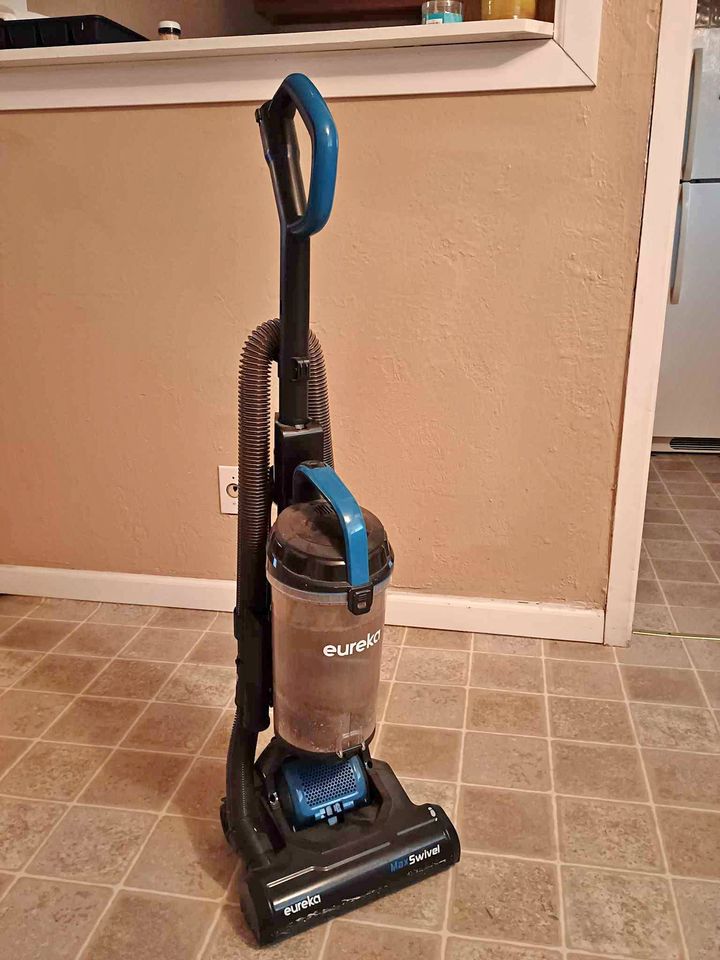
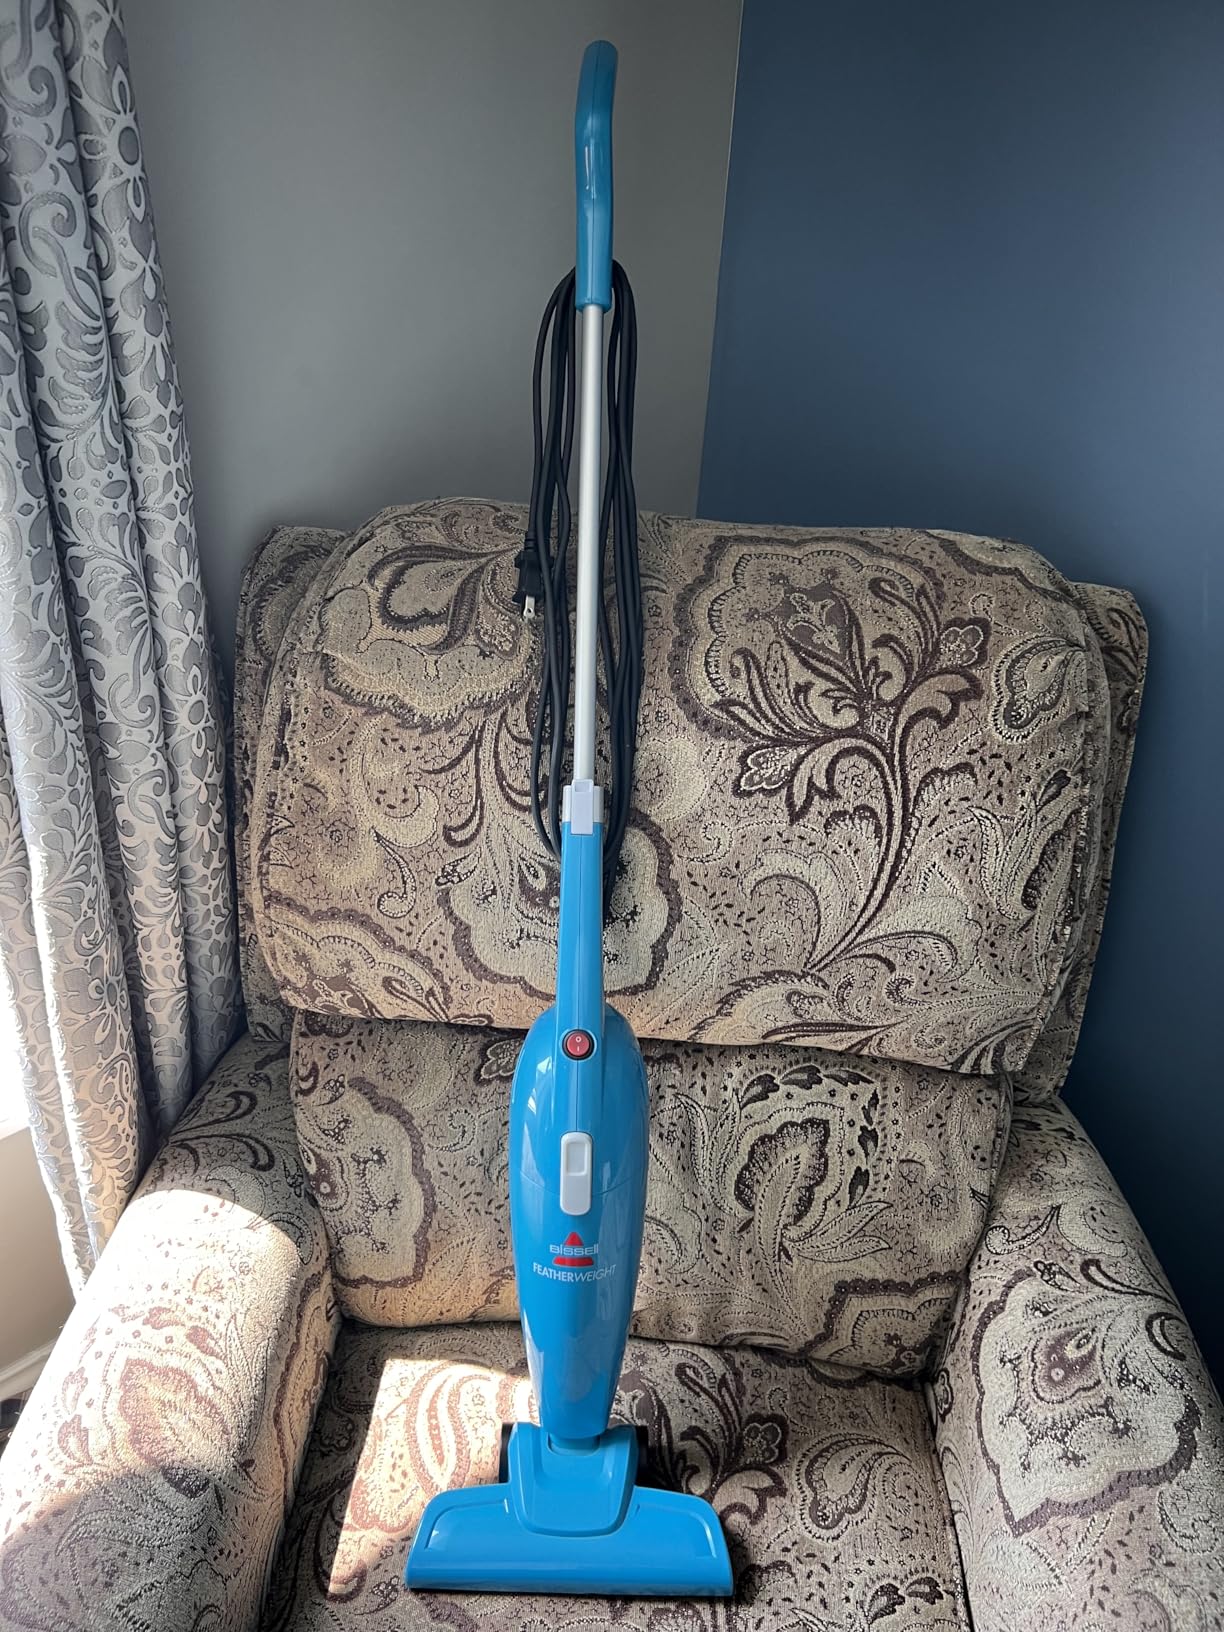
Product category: items_vacuum
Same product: no